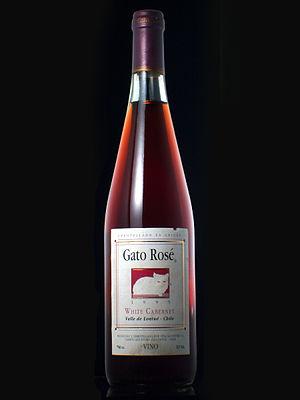
L’histoire de la vigne et du vin est si ancienne qu’elle se confond avec l'histoire de l’humanité. La vigne et le vin ont représenté un élément important des sociétés, intimement associés à leurs économies et à leurs cultures. Le vin synonyme de fête, d'ivresse, de convivialité, qui a investi le vaste champ des valeurs symboliques, est aujourd'hui présent dans la plupart des pays du monde. Son existence est le fruit d’une longue histoire mouvementée.
Le terme Vin de qualité produit dans une région déterminée a désigné, entre 1970 et 2009, certains vins produits sur le territoire de l'Union européenne. L'Europe divisait, pendant cette période, les vins en deux catégories : les « VQPRD » et les « Vins de table ».